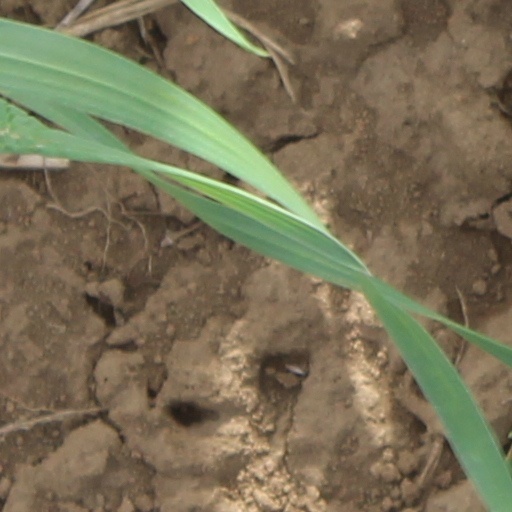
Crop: wheat